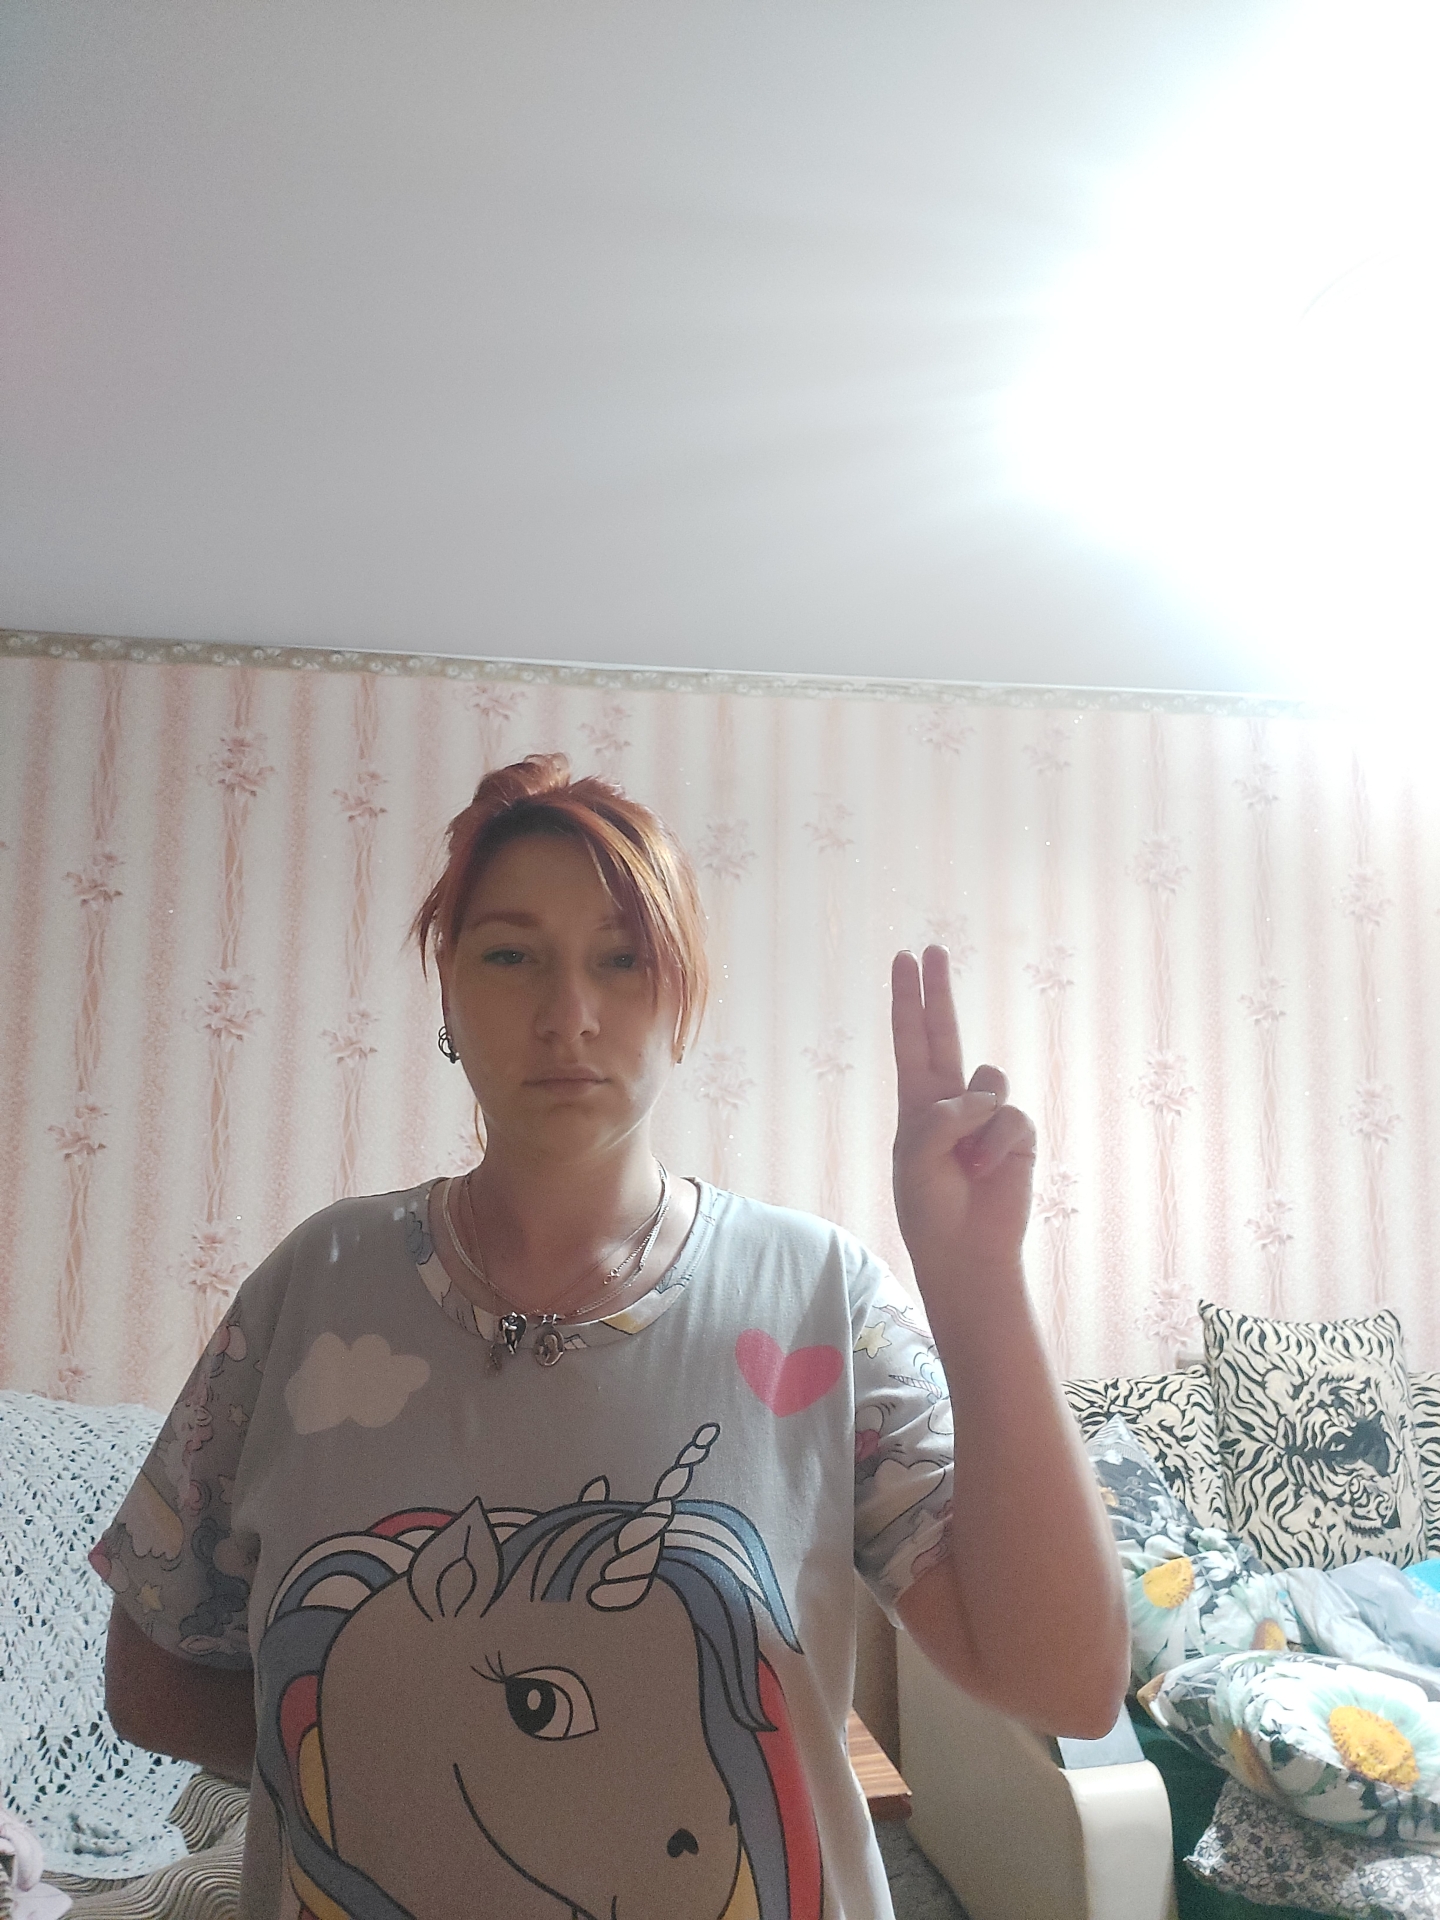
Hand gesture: two_up